Alisa Krylova

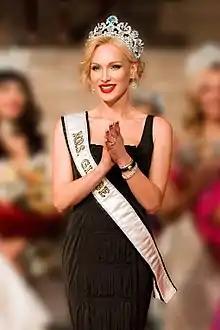
Alisa Krylova

Alisa Sergeevna Krylova (rus. ) — (born June 21, 1982 in Mirny, Yakutia) is a Russian model, the winner of the Mrs. Russia 2010 and Mrs. Globe 2011 beauty contests.